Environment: real
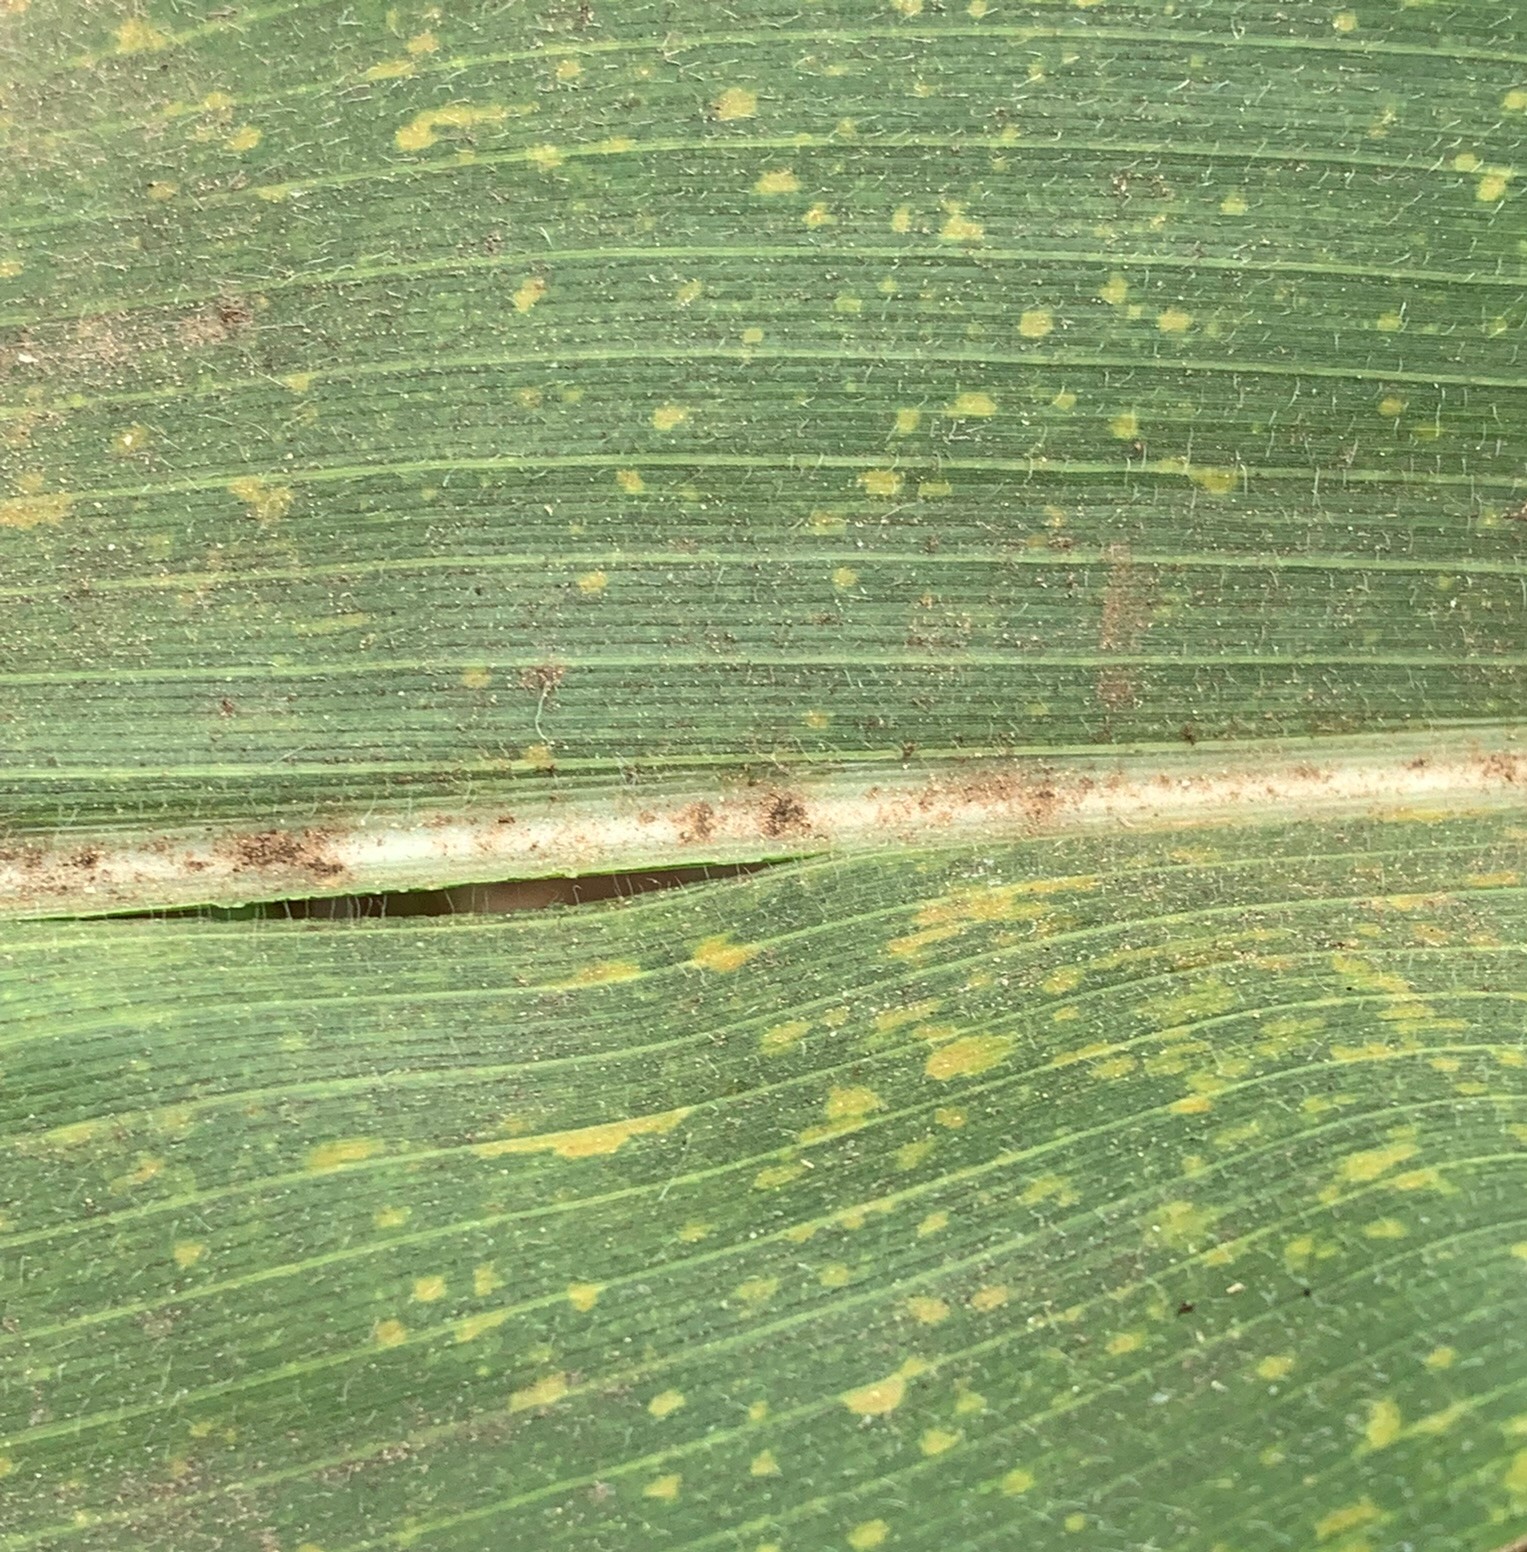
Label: lethal_necrosis